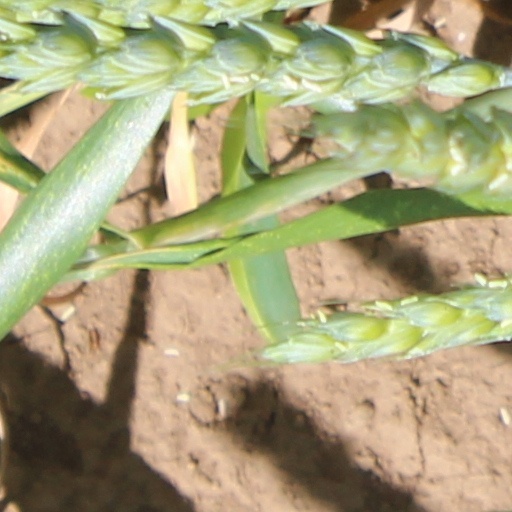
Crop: wheat